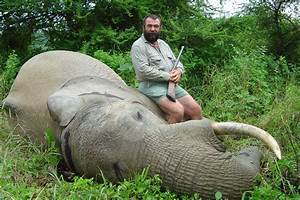
Label: elephant